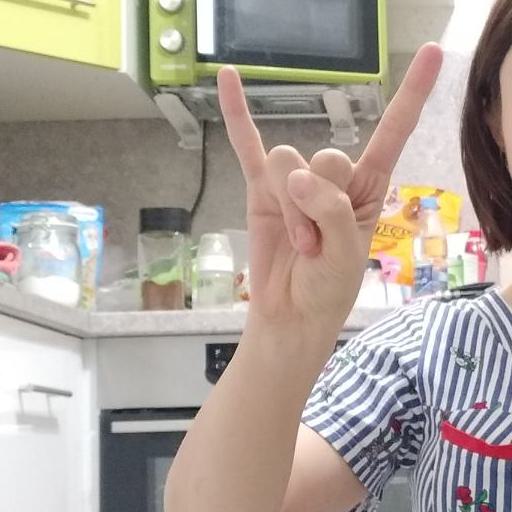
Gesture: rock